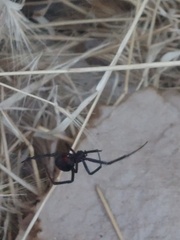
Species: Lactrodectus_hesperus